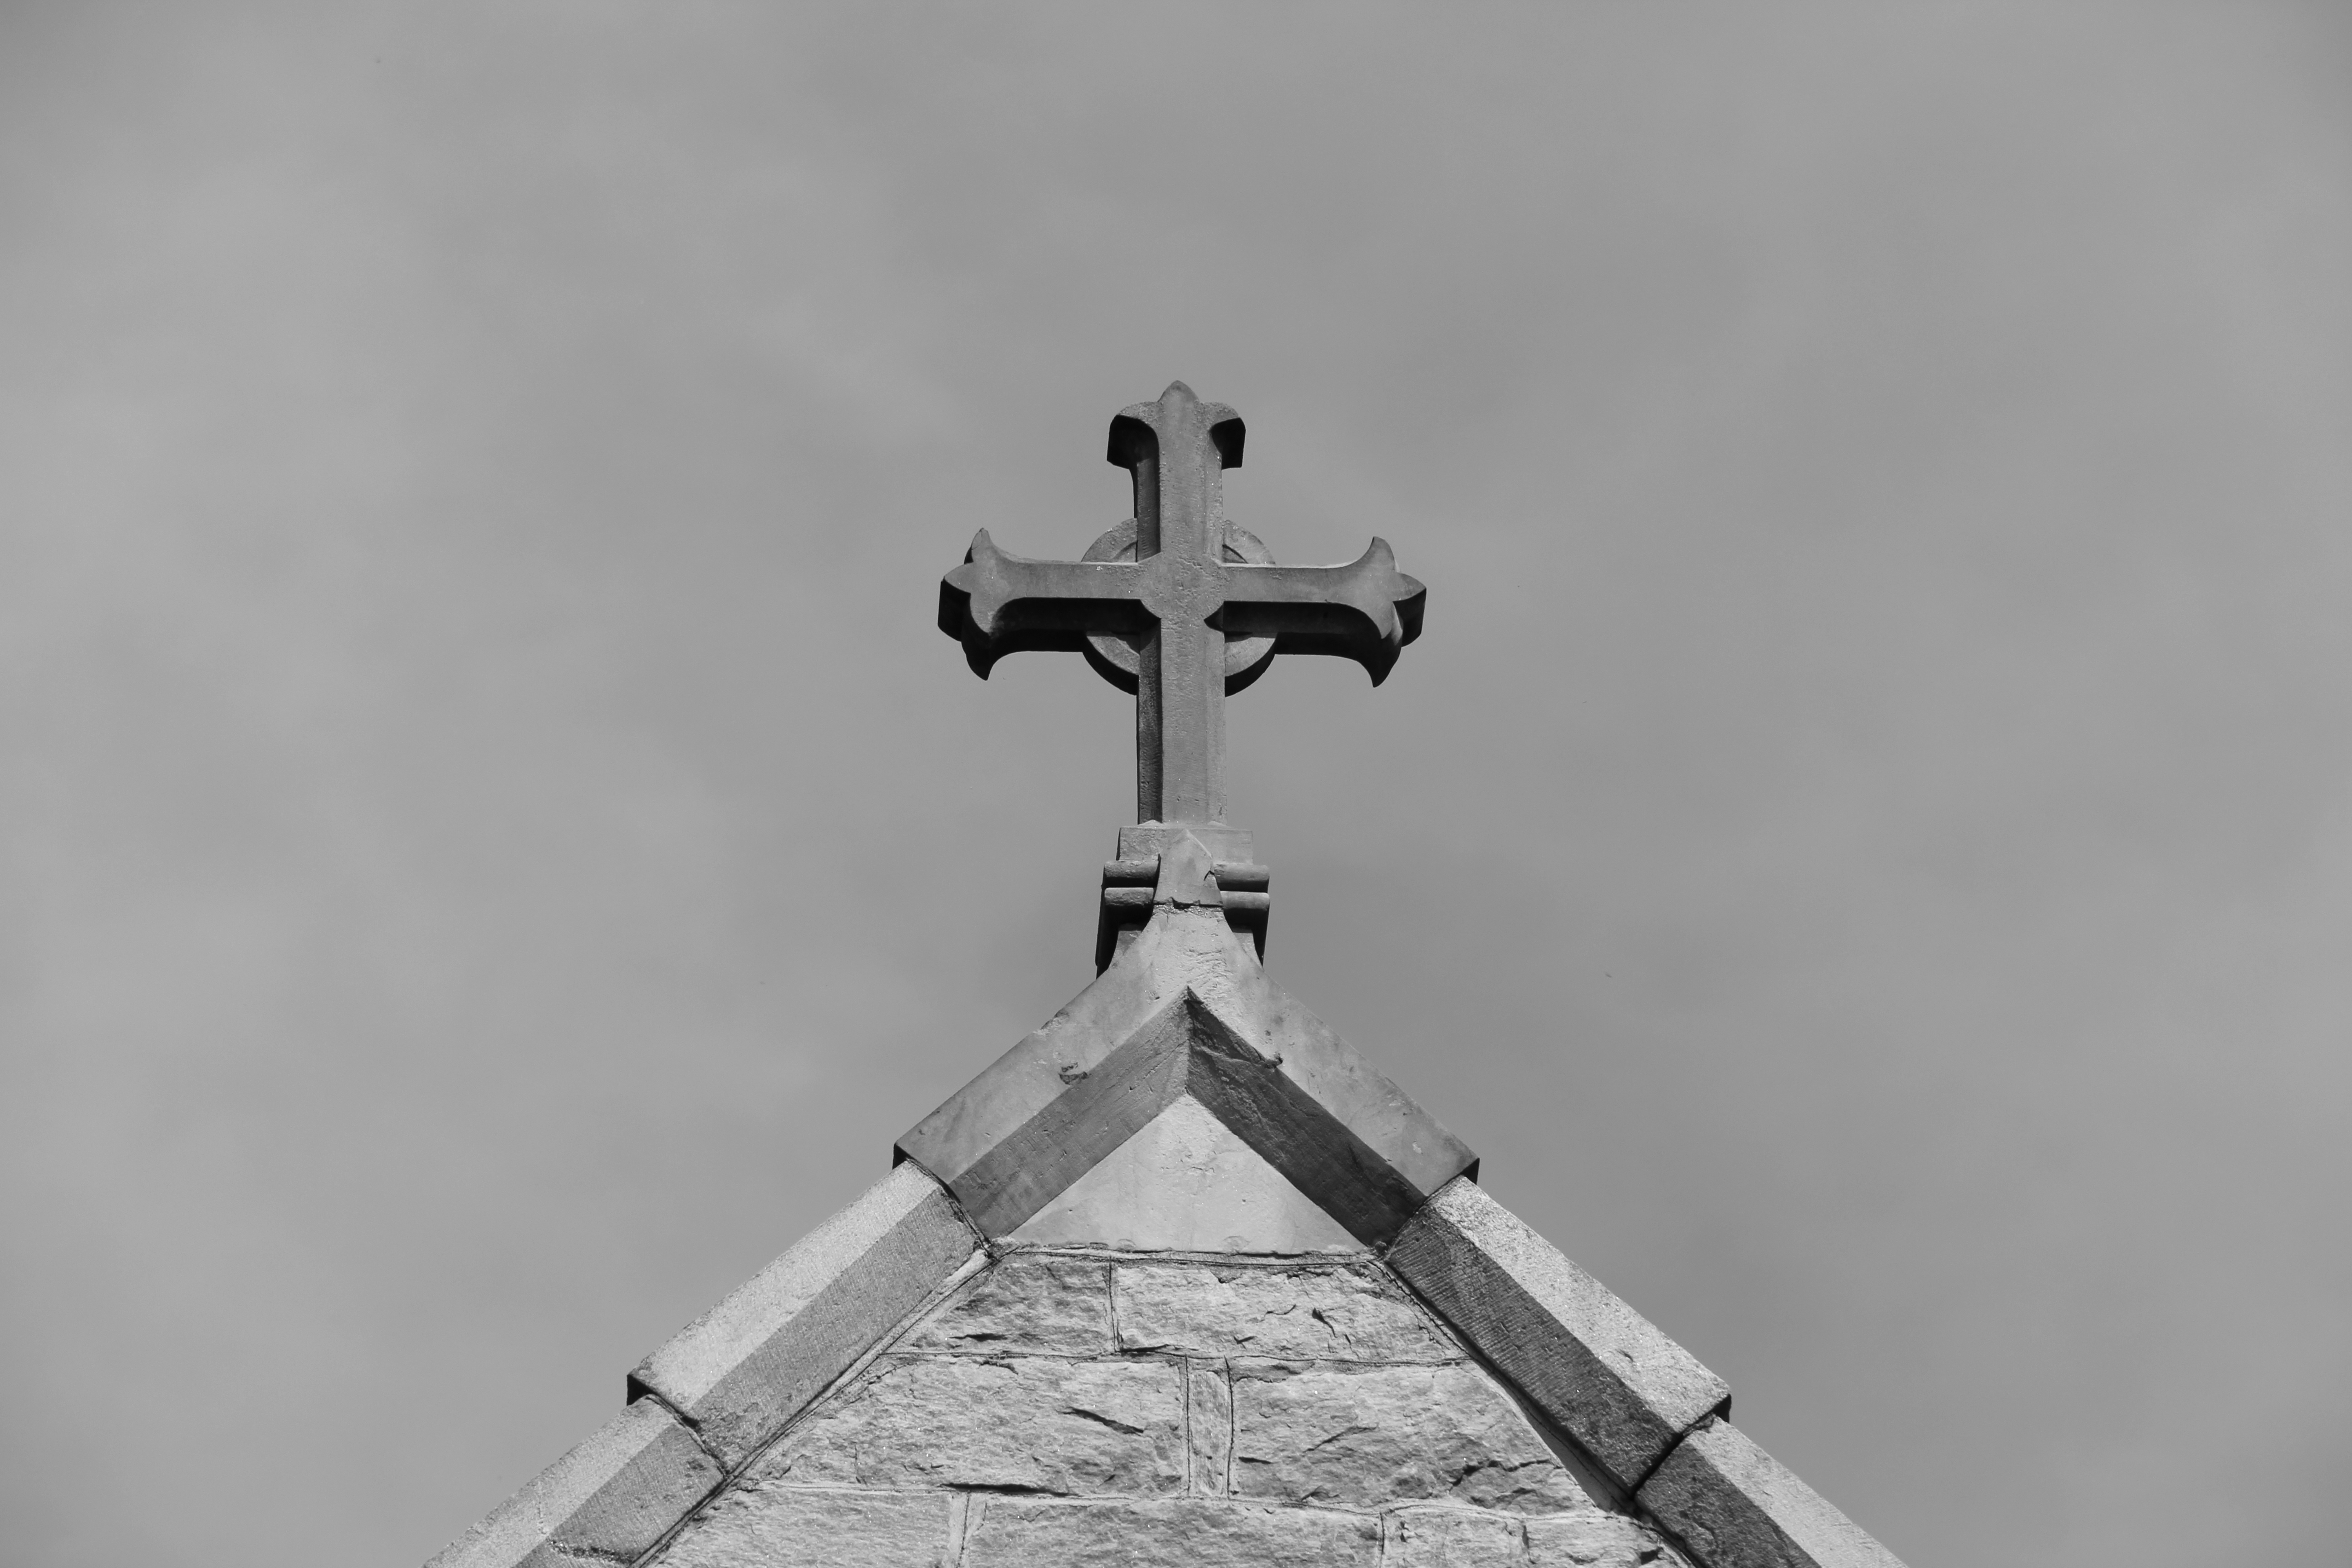
snow, black and white, white, symbol, religion, church, cross, black, monochrome, christian, religious, faith, hope, christianity, worship, easter, crucifix, monochrome photography